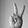
ASL letter: V